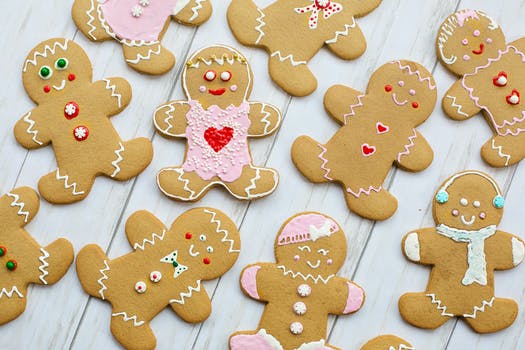
Label: No Watermark